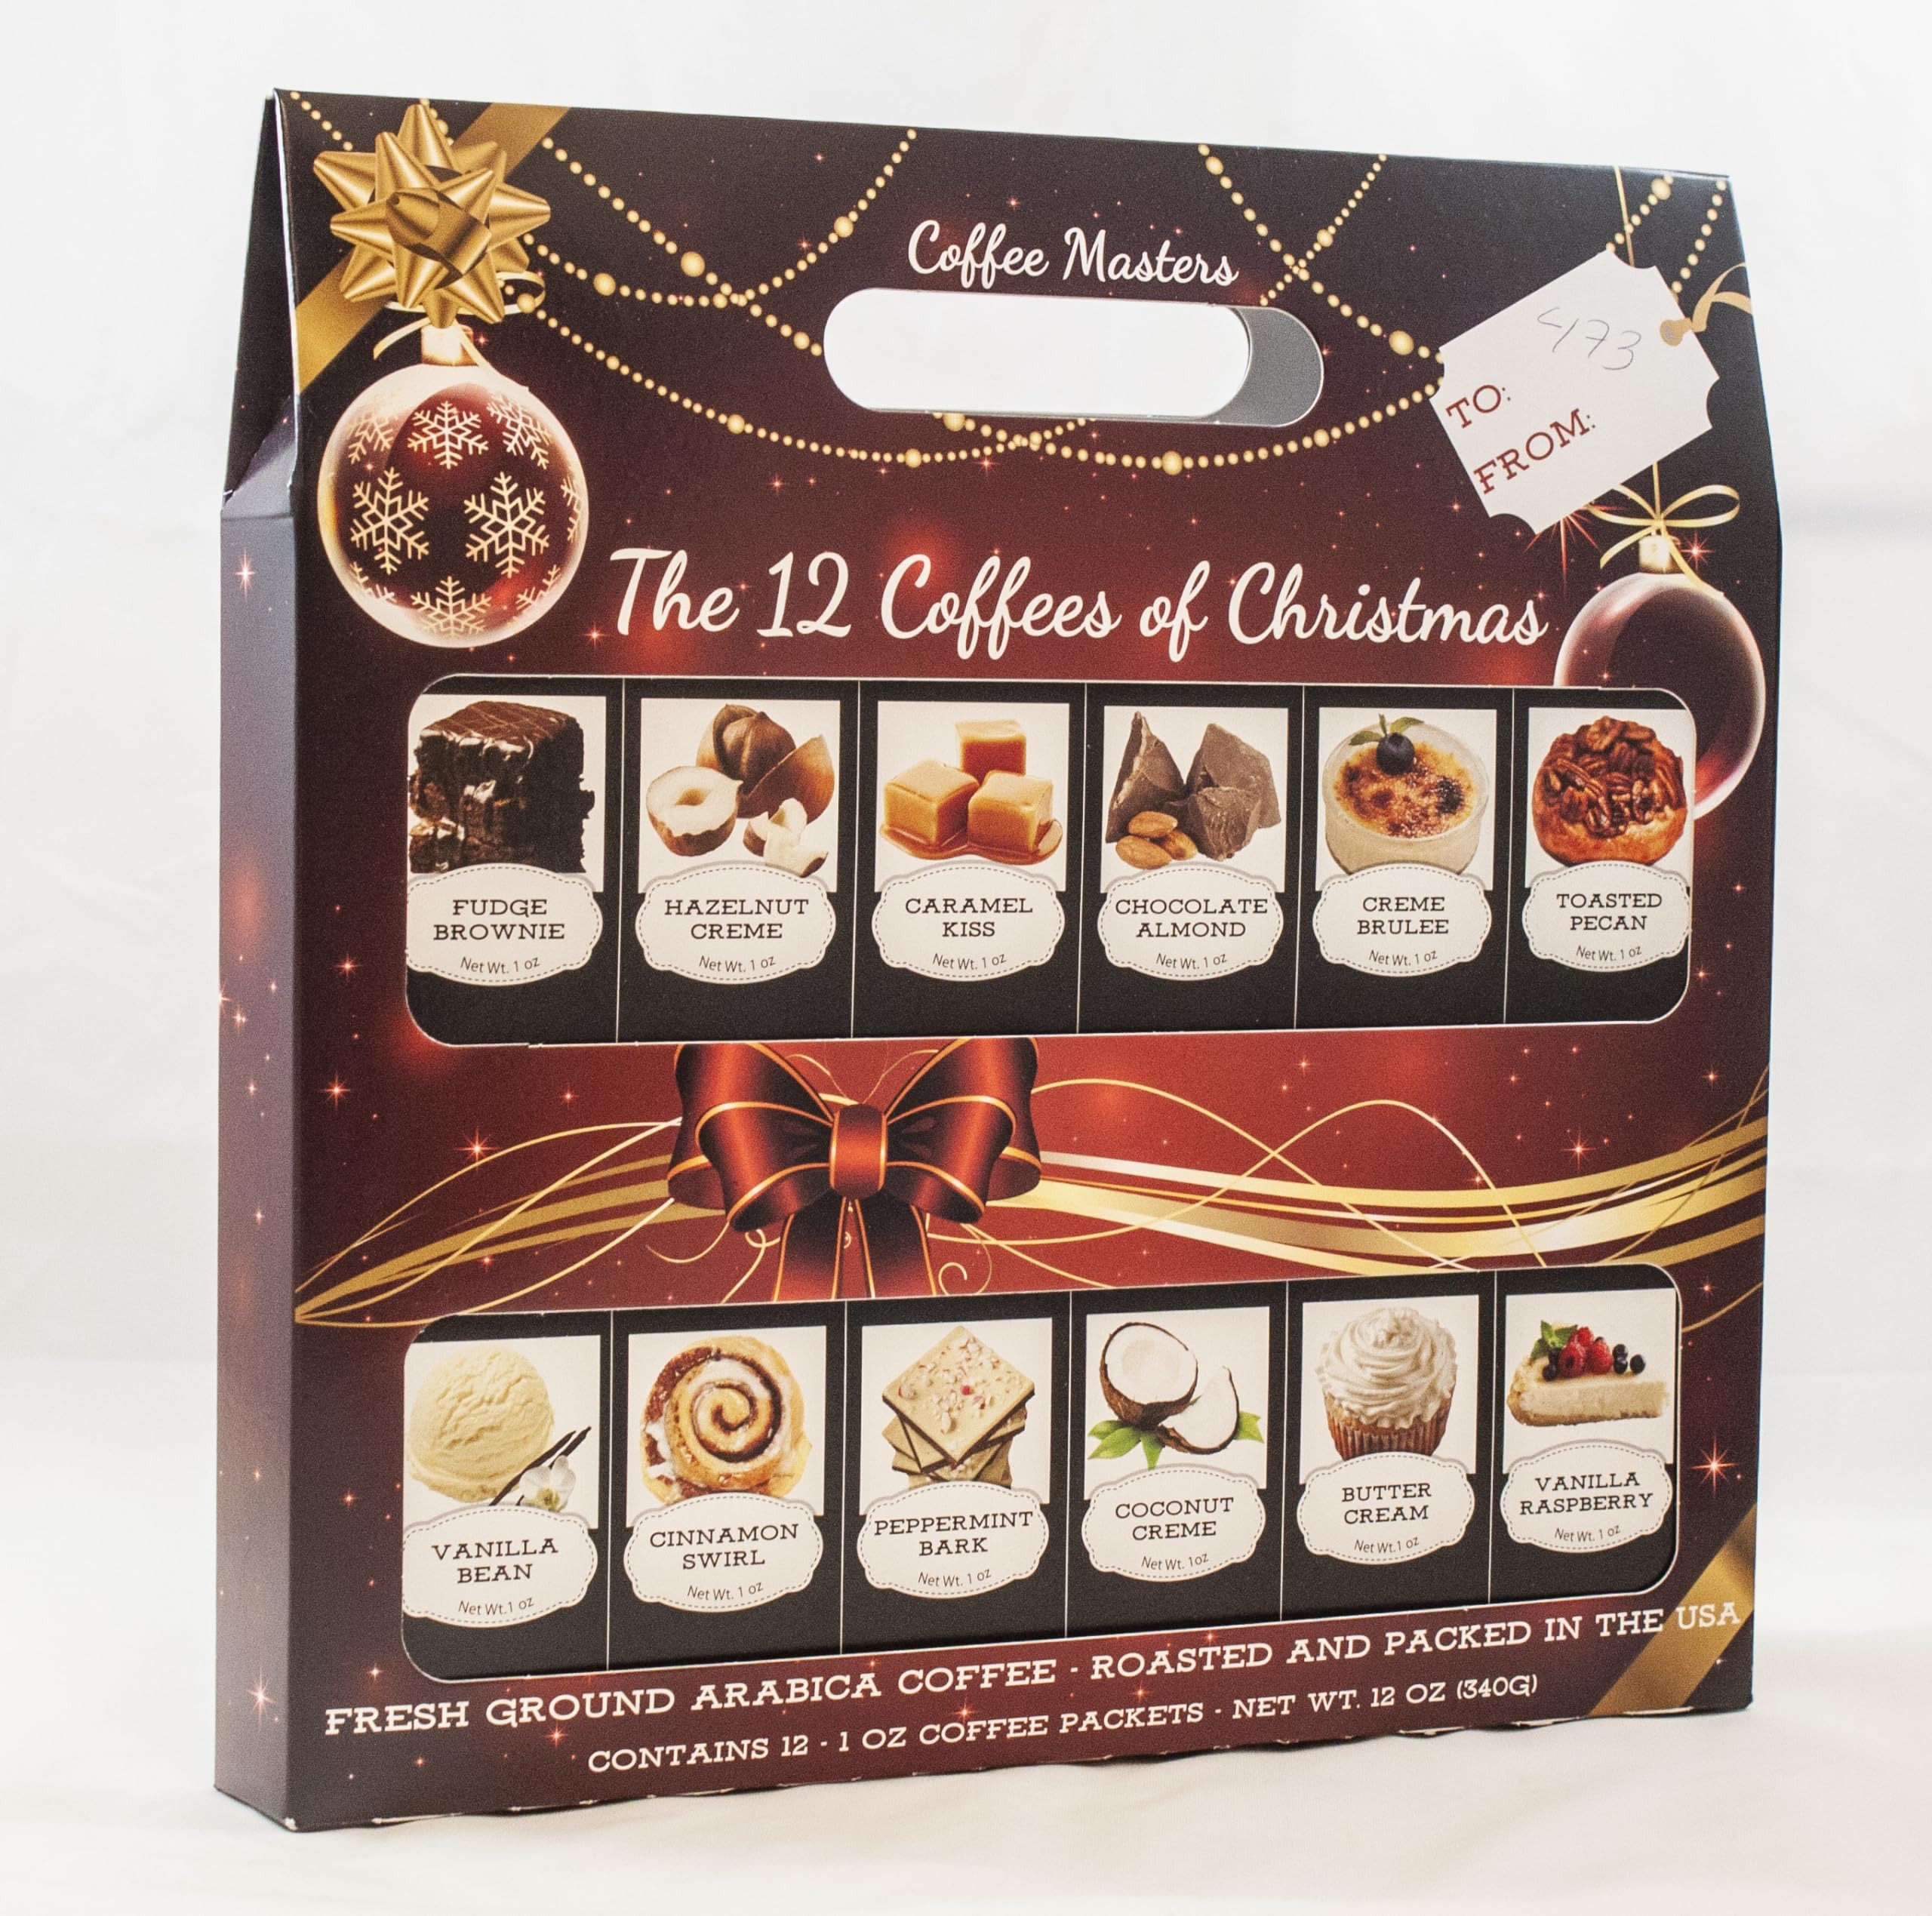
Item Name: The 12 Coffees of Christmas Gift Set
Bullet Point 1: Each box contains 1oz coffee packets of Vanilla Bean, Cinnamon Swirl, Peppermint Bark, Coconut Creme, Butter Creme, Vanilla Raspberry, Fudge Brownie, Hazelnut Creme, Caramel Kiss, Chocolate Almond, Creme Brulee, and Toasted Pecan.
Bullet Point 2: Each packet of coffee has the right amount of coffee to brew 6-8 cups
Bullet Point 3: Simply fill the pouch into the filter, add water, brew and enjoy!
Bullet Point 4: Share the joy of the season by gifting this enchanting collection to friends and family, or treat yourself to a daily dose of holiday cheer.
Value: 12.0
Unit: Ounce

Price: 23